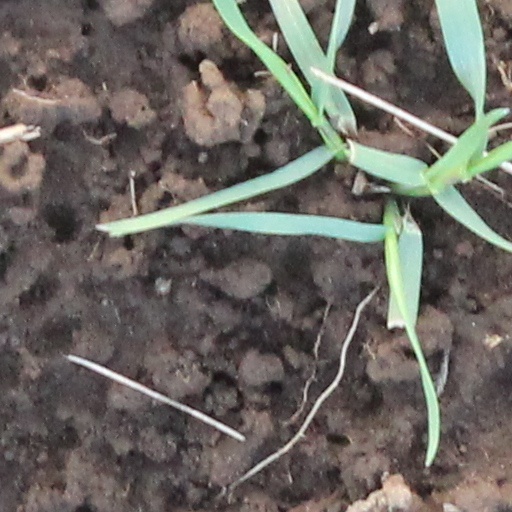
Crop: wheat